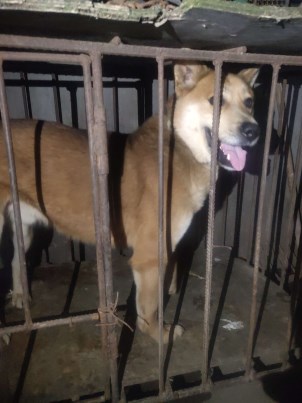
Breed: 3336-n000121-chinese_rural_dog